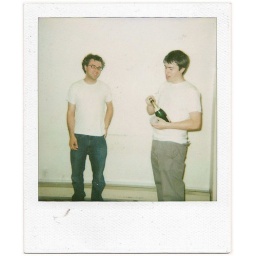
white guys in white shirts against a white wall